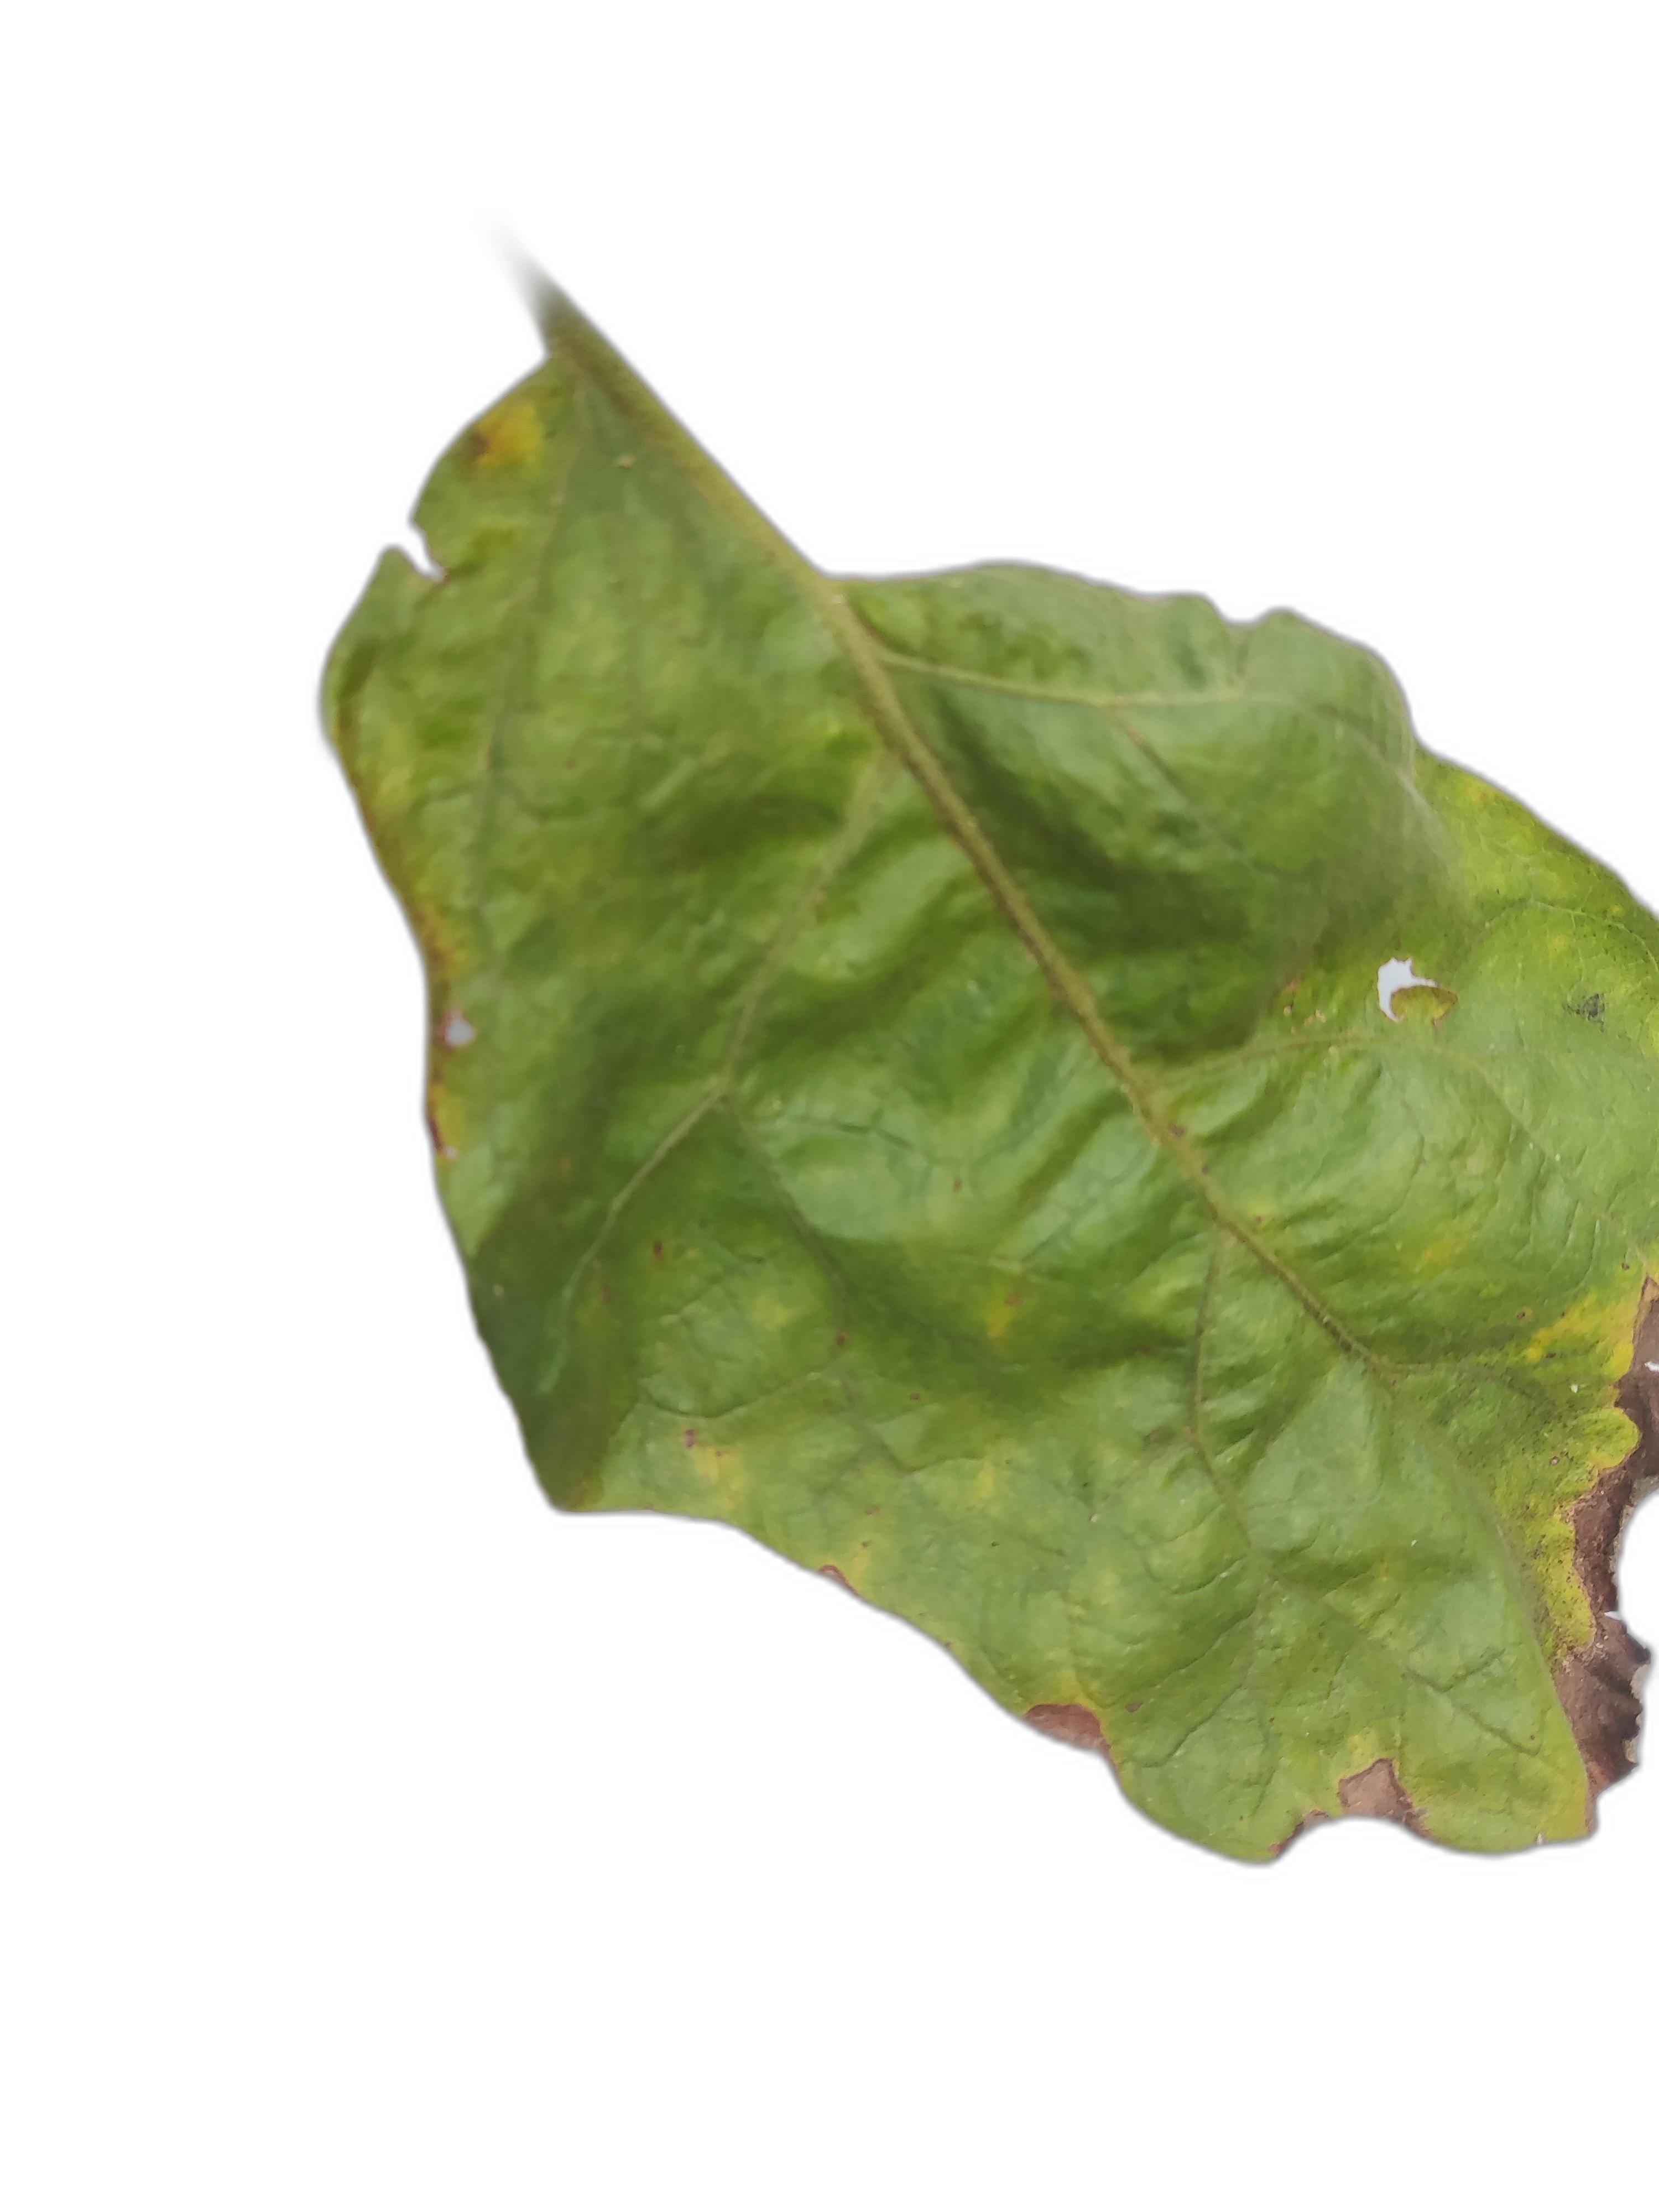
Label: Leaf Spot Disease